Houses at Auvers

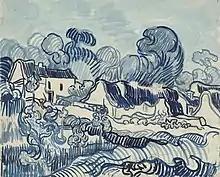
F1640r: "Landscape with Houses", Van Gogh Museum

The picturesque thatched cottages of Auvers appear of necessity in many of van Gogh's views of the town. Only in four paintings are thatched cottages the dominant theme: F758, F780, F792, and F806. In drawings such as F1640r (right), the exaggerated rounded roof lines are not to be found in either French or Dutch cottages. They are part of van Gogh's return to the North he describes in a letter to Theo dated 29 April 1890. The drawing is a study for F750 (below). Close examination shows that there are nevertheless significant differences between the two works; for example, the hills in the painting are trees in the drawing. Van Der Veen & Knapp comment that these liberties van Gogh took with his subject matter demonstrate that his paintings and drawings are not literal depictions of nature but rather interpretations of it.